Hòa Hảo

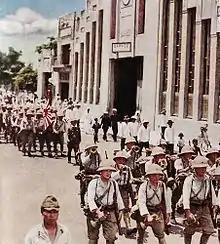
Imperial Japanese forces entering Saigon, 1940

Early prophecies of Sổ began to come true: he anticipated the eruption of a major war in the Far East and the expulsion of the French by Asians. World War II and the Japanese occupation of Indochina seemed to confirm his predictions. By 1940, he had gained such influence that the Vichy French governor Jean Decoux, fearing anti-French revolts, had Sổ imprisoned in Bạc Liêu under the pretense that he was a lunatic. The imprisonment of Sổ was seen by his followers as an unforgivable act of war against the faith itself. In prison, Sổ succeeded in converting his psychiatrist, Dr. Tam, who became an ardent supporter. A board of French psychiatrists declared him sane in May 1941, though he was exiled upon his release. His key supporters were sent to a concentration camp in Nui Bara. The French restrictions strengthened his nationalist appeal, and Bạc Liêu soon became a place of Hòa Hảo pilgrimage, although it was far from the movement's strongholds. He used the pilgrims to spread religious fervor and anti-French sentiment. In 1942, the French could no longer withstand the growing popular reactions generated by Sổ's oracular pronouncements and political instructions, so they exiled him to Laos.